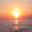
Label: sea